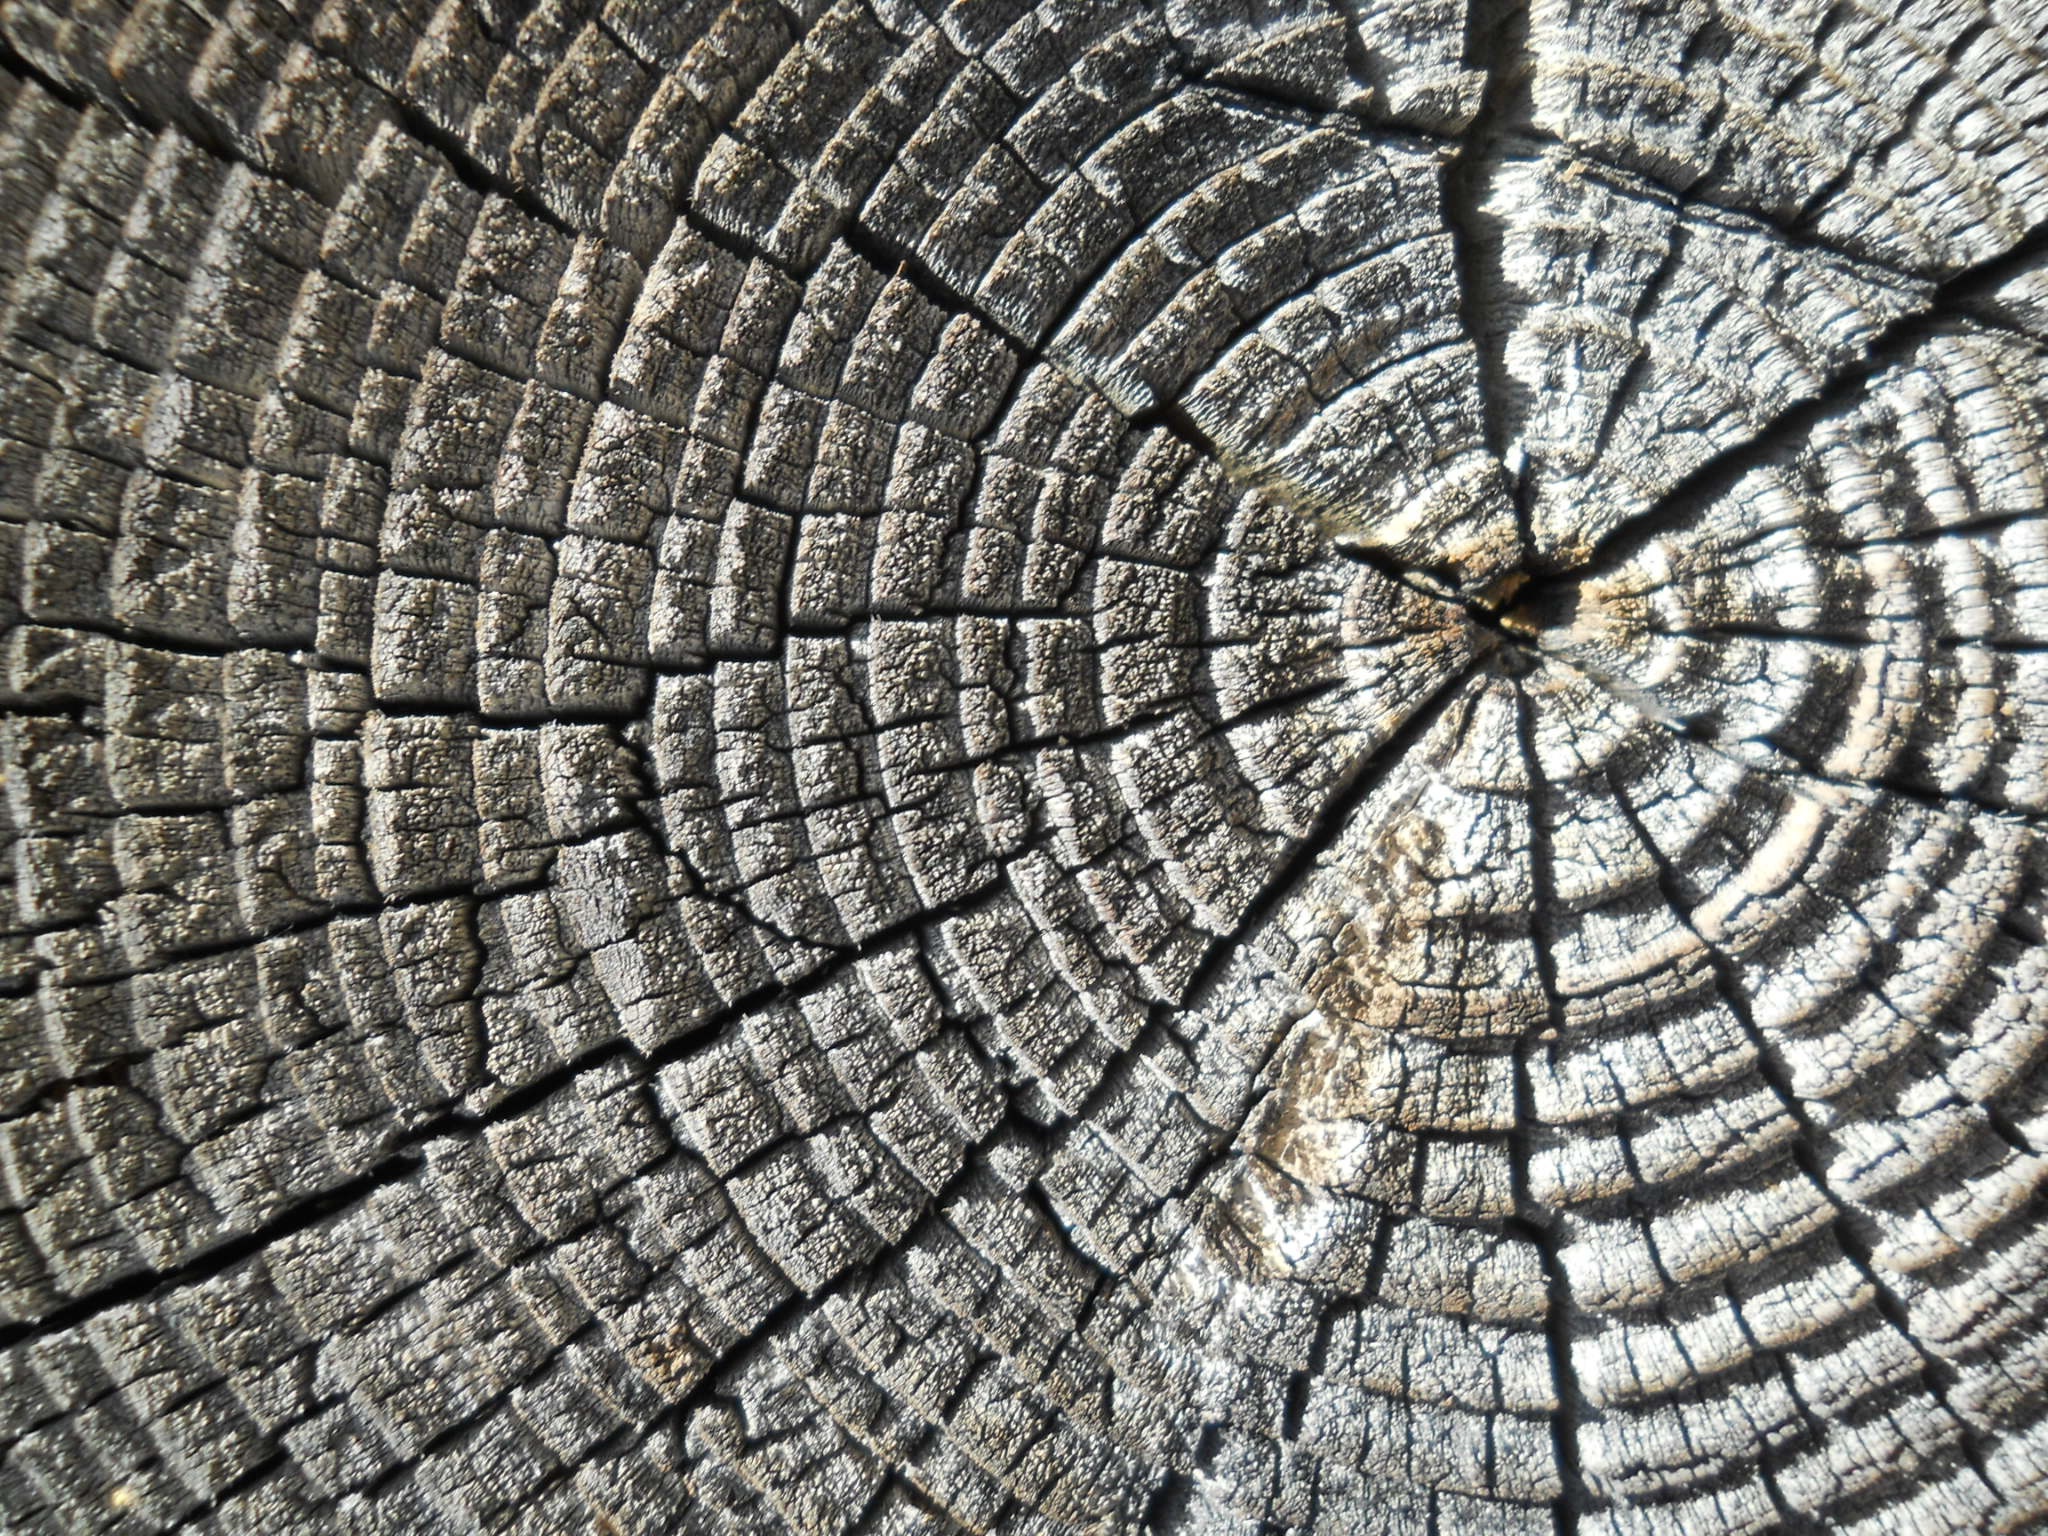
tree, plant, wood, texture, leaf, trunk, cobblestone, wall, log, pattern, line, soil, stone wall, circle, art, background, design, symmetry, mosaic, wallpaper, rings, flooring, road surface, ancient history, woody plant, outdoor structure